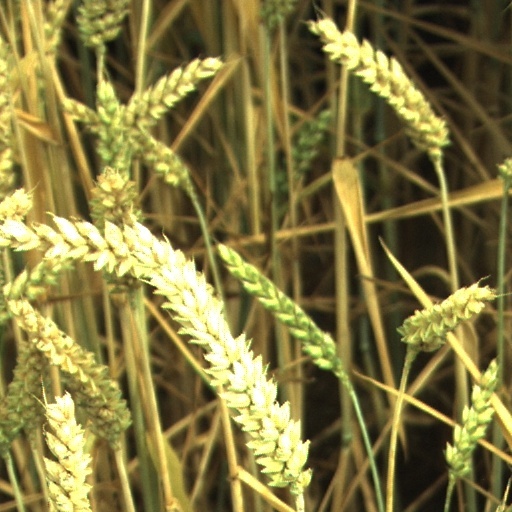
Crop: wheat